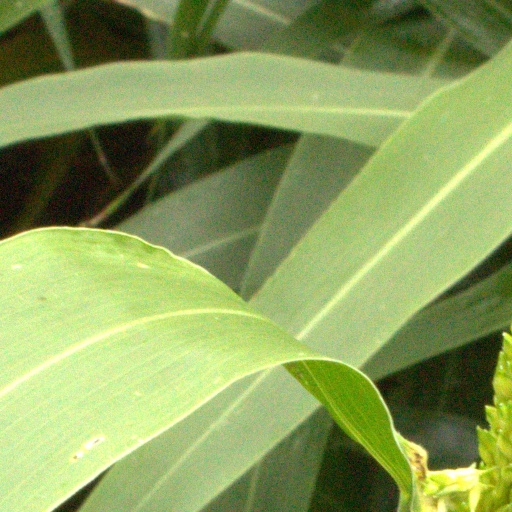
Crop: sorghum